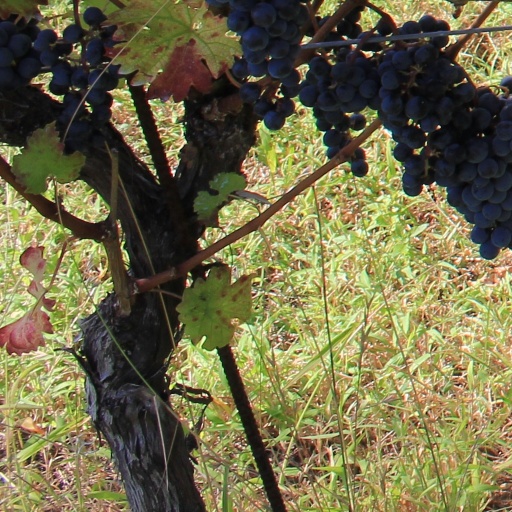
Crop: grape